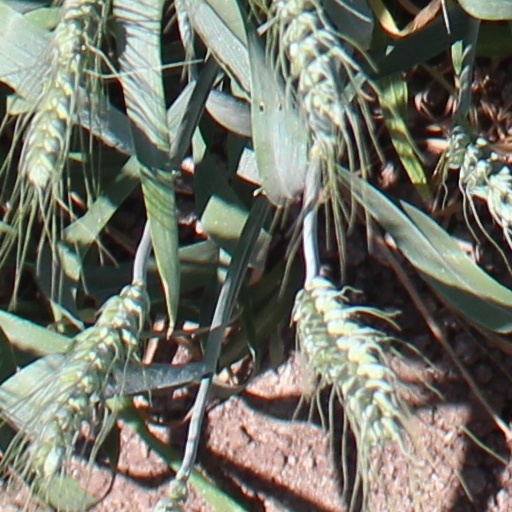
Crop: wheat